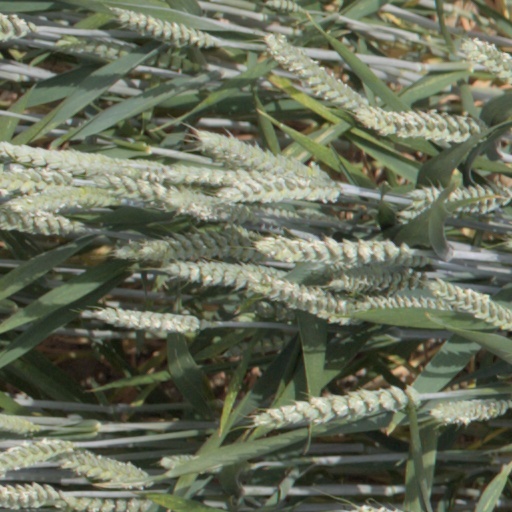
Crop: wheat